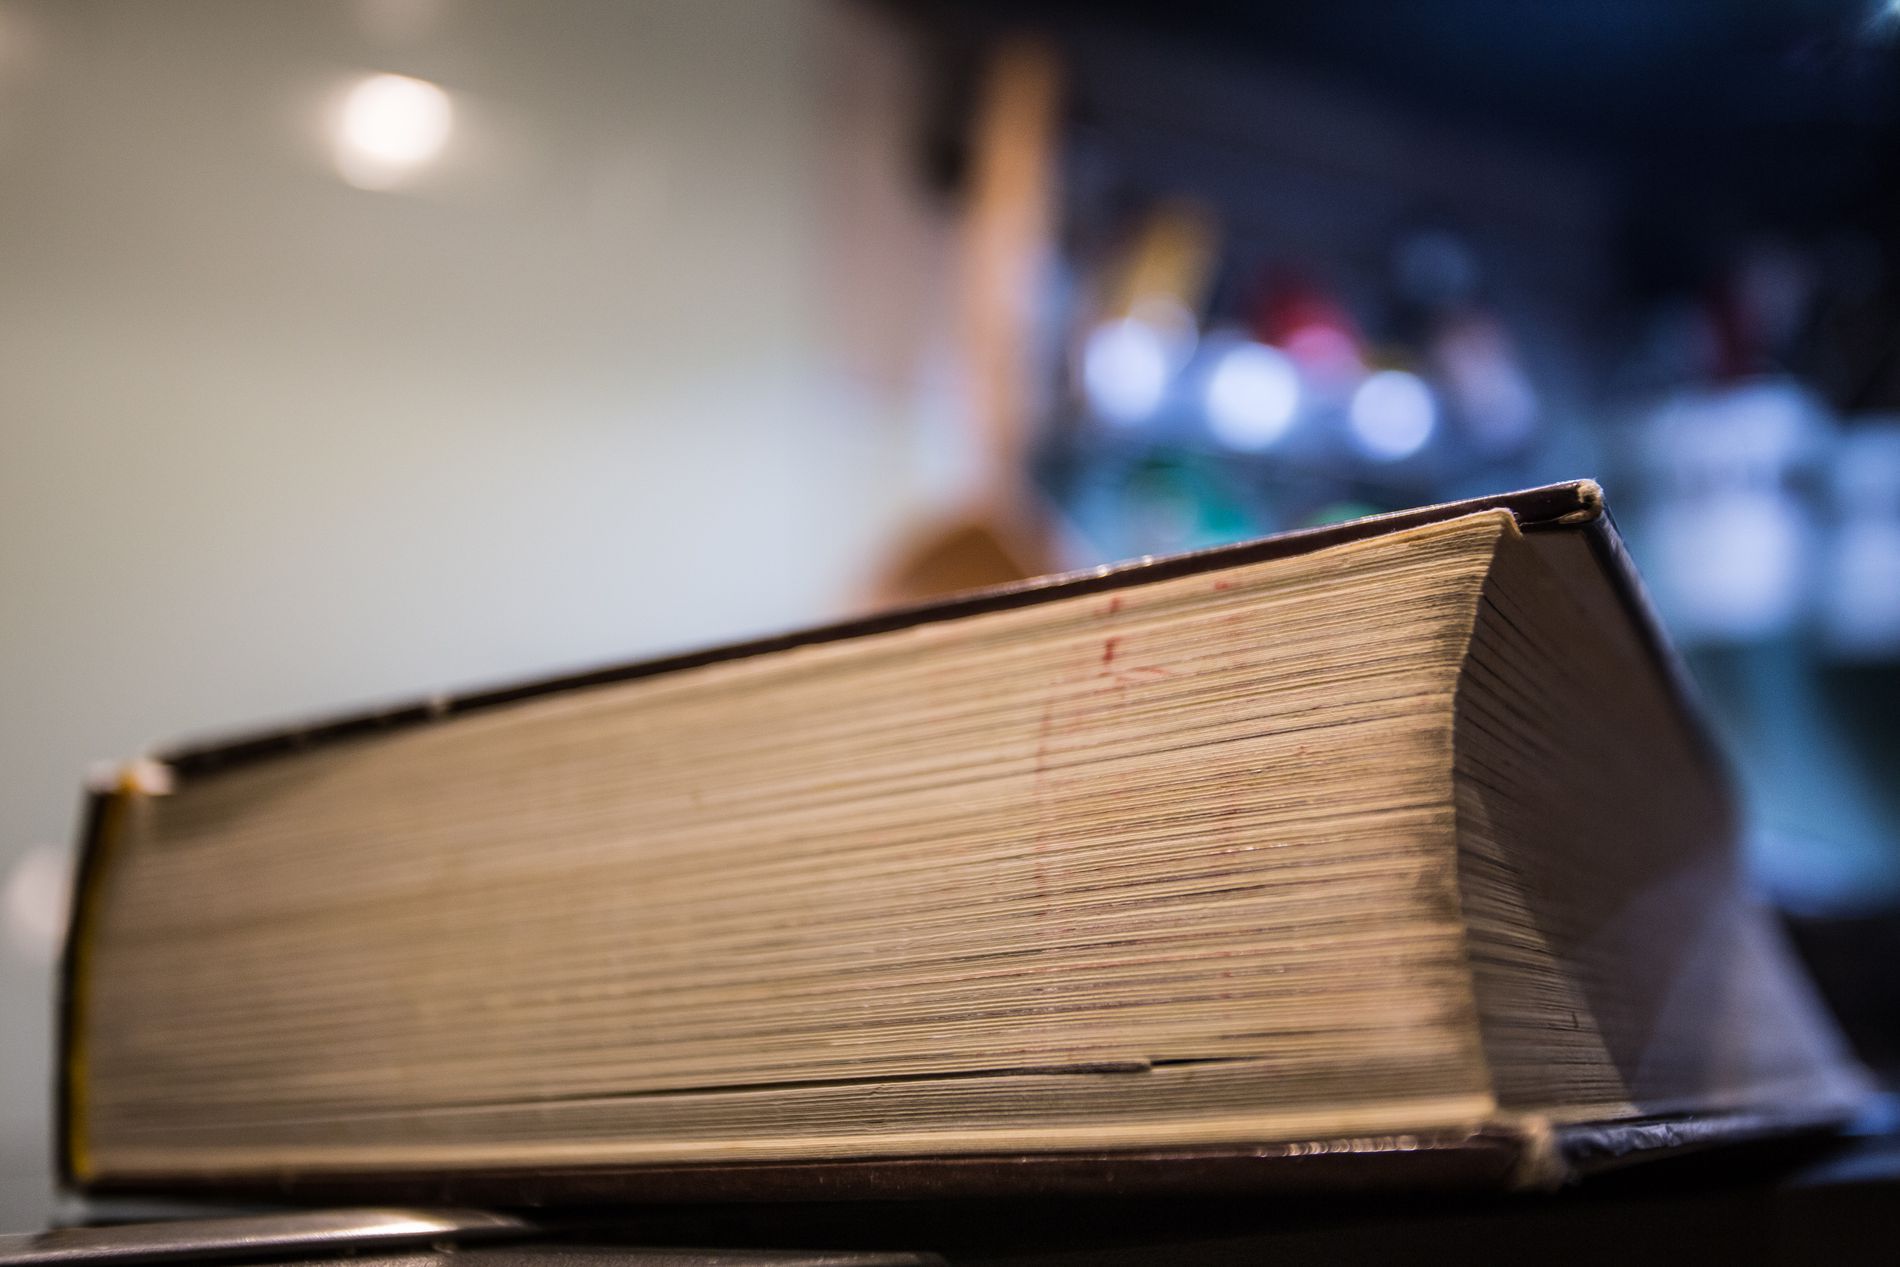
A  book.
The image shows a shot taken of a big book with many pages on a table. The book looks old but not in very bad condition. The background is blurry and out of focus.
The image shows a close-up shot taken of a book from one of its sides. The book looks big with many pages. The condition of the book shows how old it is. The lighting on the brown book is warm, giving a nostalgic feeling to the image.
Labels: Book, Publication, Indoors, Library, Computer, Electronics, Laptop, Pc, Novel, Page, Text, background, Table, table
Camera: Canon Canon EOS 6D
Lens: EF17-40mm f/4L USM, Canon EF 17-40mm f/4L
Aperture: F4
Exposure: 1/60 sec
ISO: 1000
Focal length: 33.0 mm